The Man Who Invented the Moon

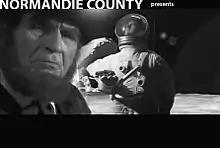
"The Man Who Invented the Moon"

The Man Who Invented the Moon is a 2003 film by Normandie County Films written by Lee Kirk and directed by Laura Hegarty and John Colburn. The film stars Matt Gunn, Nicolette DiMaggio, Julie Dolan, and Brent Sexton and was produced by Larry Fitzgibbon. "The Man Who Invented the Moon" was John Cabrera's directorial debut.